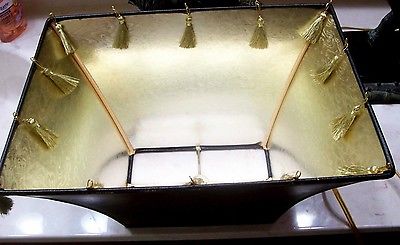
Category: lamp